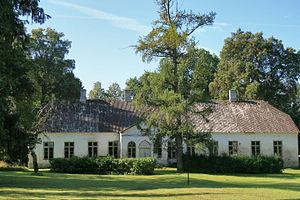
La commune de Martna est une municipalité rurale d'Estonie située dans le Comté de Lääne. Elle s'étend sur une superficie de 269 km² et a 863 habitants.
Voici une liste de manoirs en Estonie.